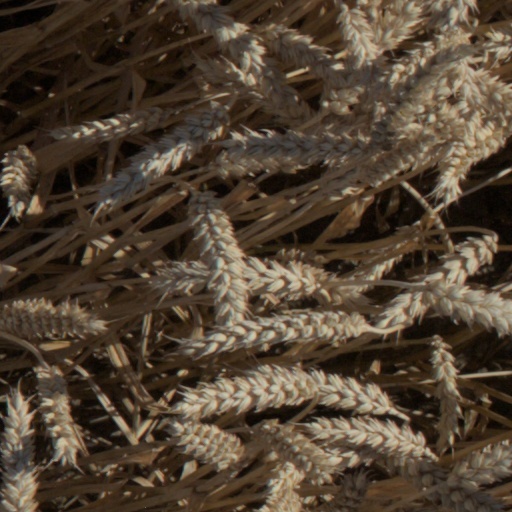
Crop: wheat